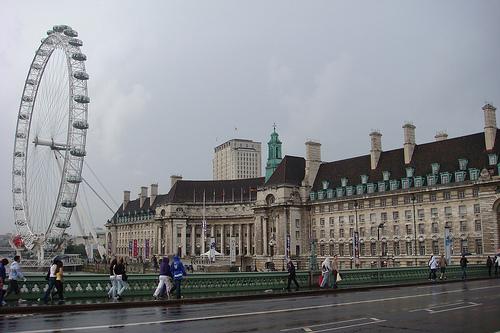
Weather: rain or strom